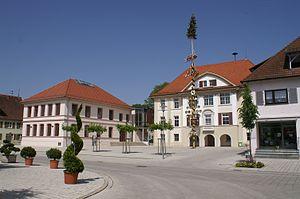
Allmendingen est une commune de Bade-Wurtemberg, située dans l'arrondissement d'Alb-Danube, dans la région Donau-Iller, dans le district de Tübingen.